Bjørge Lillelien

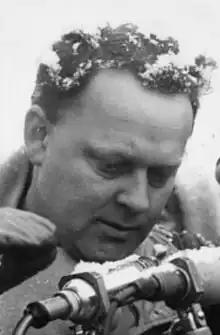
Lillelien in 1962.

Bjørge Lillelien (29 March 1927 – 26 October 1987) was a Norwegian sports journalist and commentator for the Norwegian Broadcasting Corporation. He was considered to be a popular and engaging personality who commentated on many sports, particularly winter sports and football. It was not unusual for Norwegians to turn off the sound on the TV and listen to him on the radio instead.